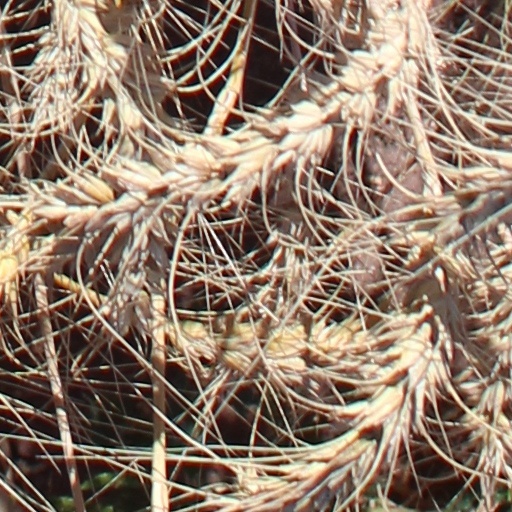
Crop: wheat